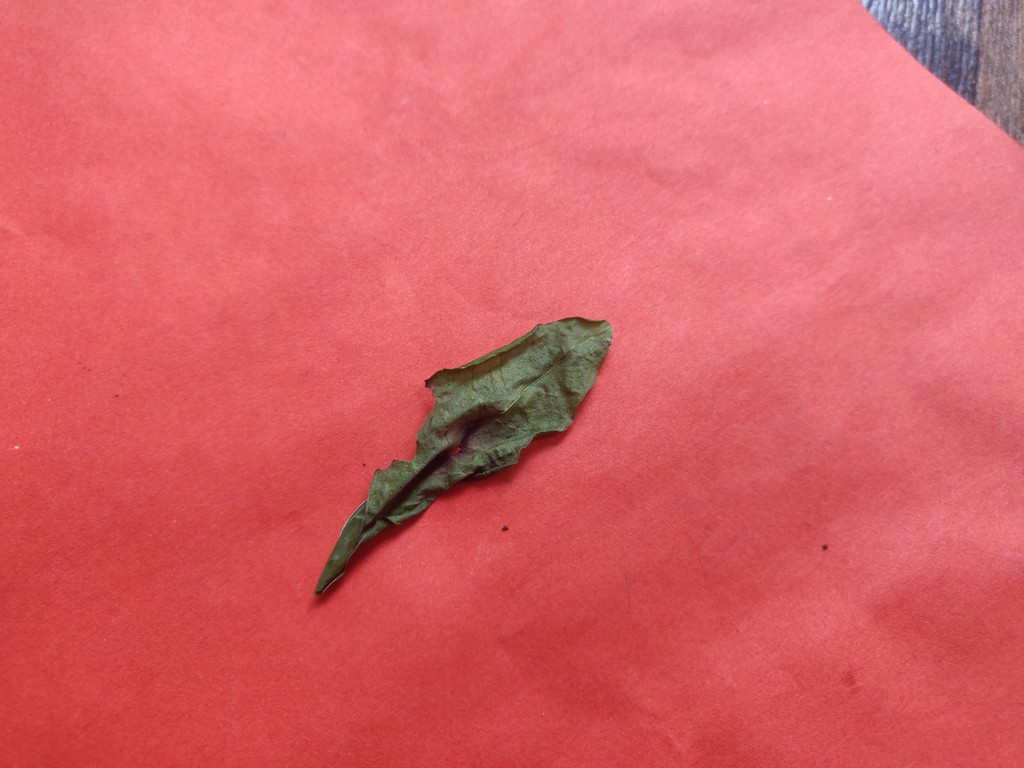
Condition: Dried
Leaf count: single
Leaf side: unknown